Hesketh 308

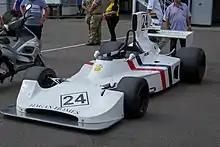
The 308 of James Hunt in 2018.

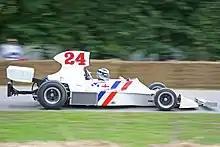
Freddie Hunt demonstrating the 308B at the 2008 Goodwood Festival of Speed.

The Hesketh 308 and its derived sister model the 308B are Formula One racing cars designed by Harvey Postlethwaite for Hesketh Racing to compete in the and World Championships. The car gave James Hunt his first World Championship Grand Prix win in the 1975 Dutch Grand Prix at Zandvoort.